Timeline of Kosovo history

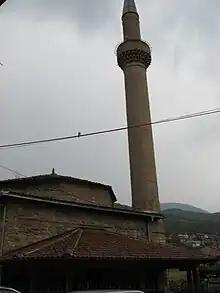
Mosque of Kuklibeu

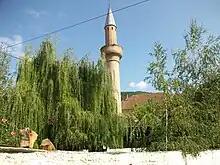
Mosque of Muderis Ali Efendi

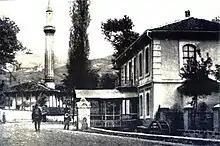
Mustafe Pashe Prizrenit

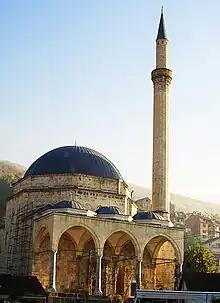
1615 building of Sinan Pasha Mosque (Prizren)

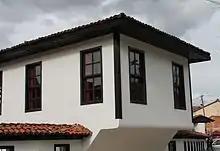
Lidhja e Prizrenit

"The time period, 1919 – 1926 was characterized by massive deportation of Kosovar Albanians"